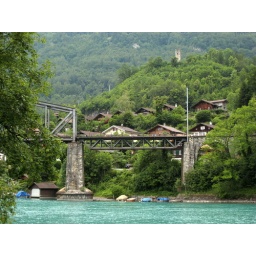
Bridge over troubled water of lake Brienz